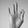
ASL letter: F